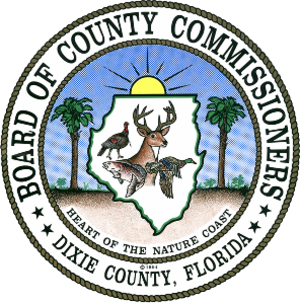
Le comté de Dixie est un comté situé dans l'État de Floride, aux États-Unis. Sa population était de 16 422 habitants en 2010. Selon les estimations de 2005, sa population atteignait 14 647 habitants. Son chef-lieu est Cross City.